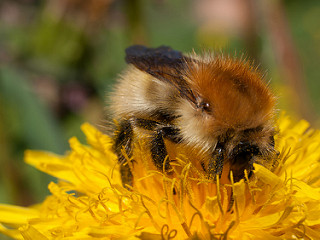
Flower: dandelion